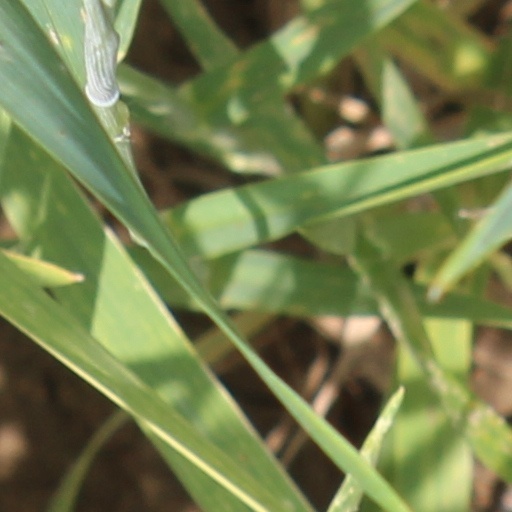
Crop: wheat